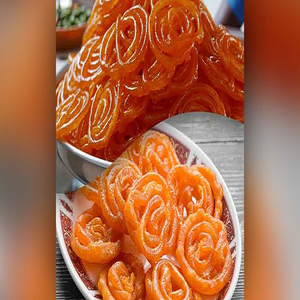
Dish: jalebi